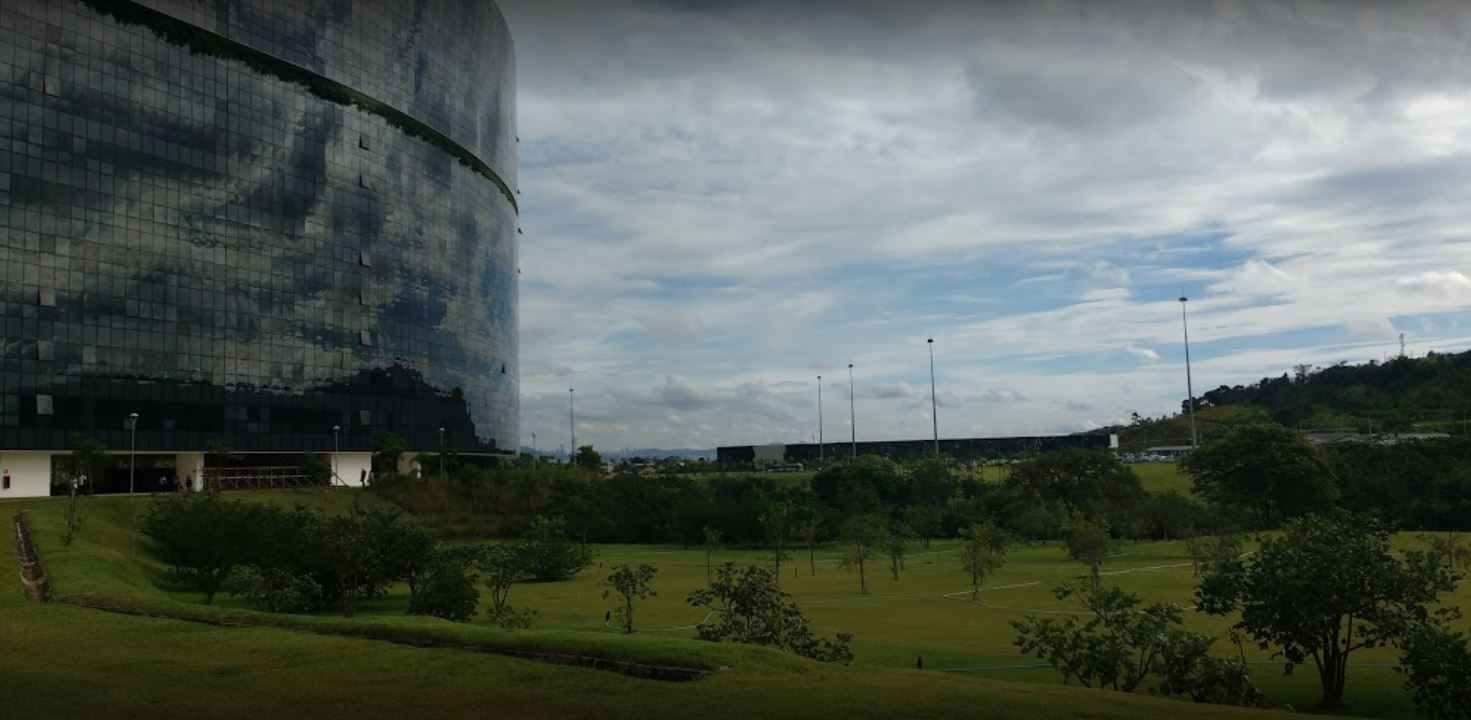
Fire: no
Smoke: no